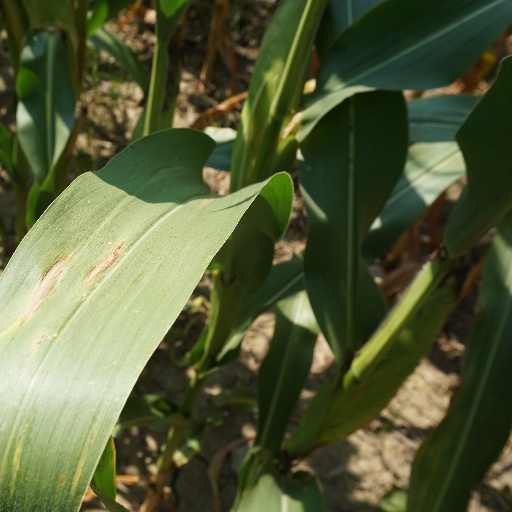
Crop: maize; corn